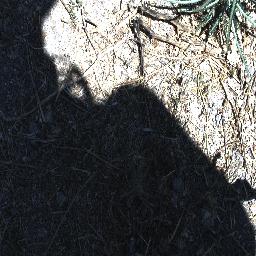
Label: parkinsonia